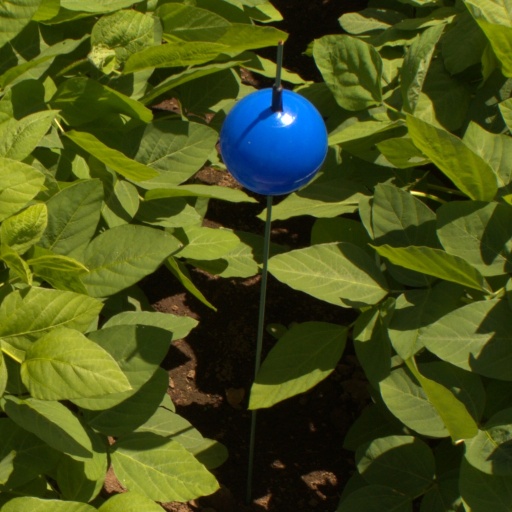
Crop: soybean